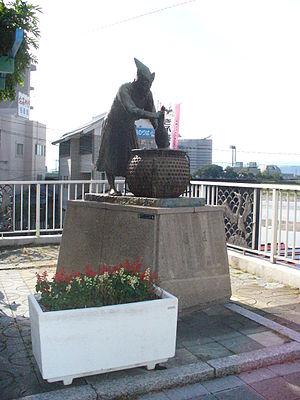
La pêche au cormoran sur la Nagara-gawa a joué un rôle primordial dans l'histoire de la ville de Gifu, préfecture de Gifu au Japon. Tout au long de sa longue histoire, elle a évolué d'un moyen de subsistance à une industrie rentable puis est devenue une attraction touristique majeure. Elle a lieu du 11 mai au 15 octobre de chaque année.